Minnie A. Buzbee

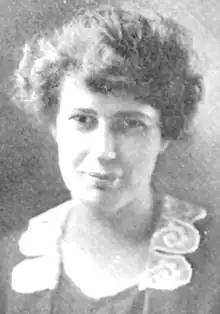
Minnie A. Buzbee, from a 1923 trade journal

Minnie A. Buzbee (April 6, 1880 – January 29, 1955) was an American bank executive. She specialized in financial advertising, and was in charge of the advertising and publicity departments of several banks in the 1920s.